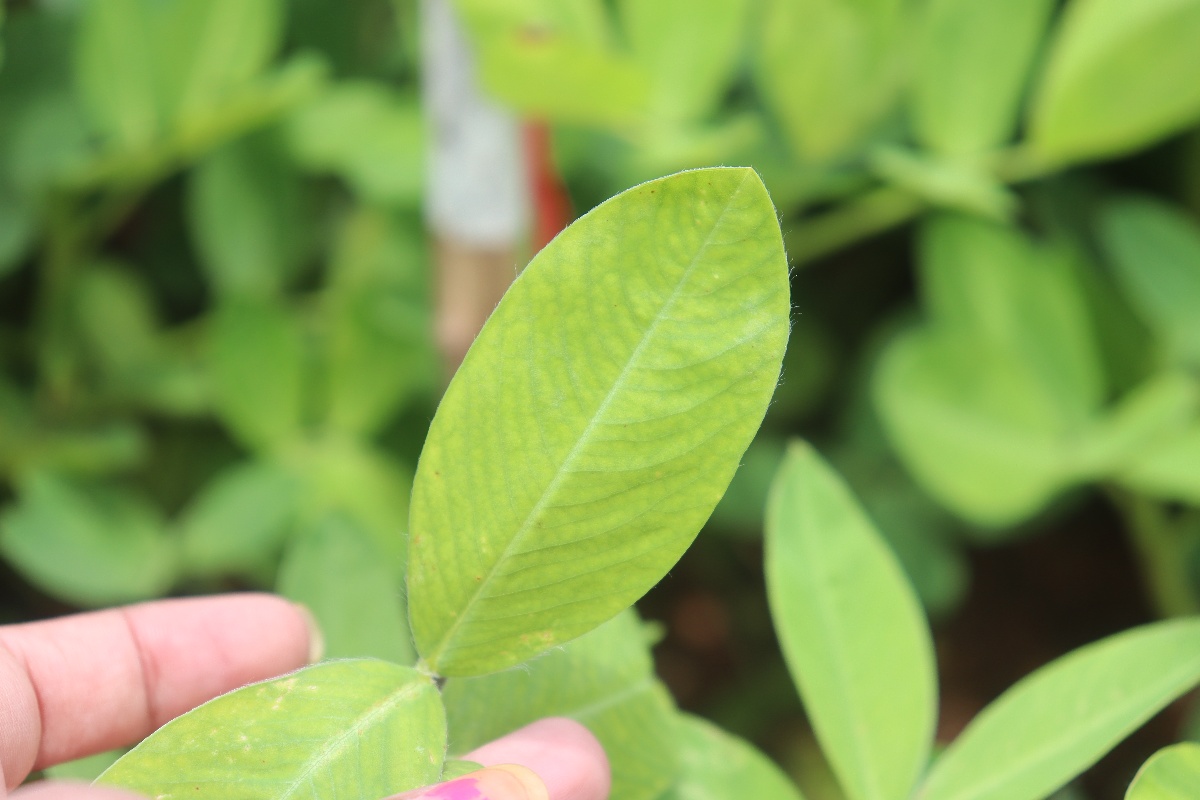
Label: healthy leaf